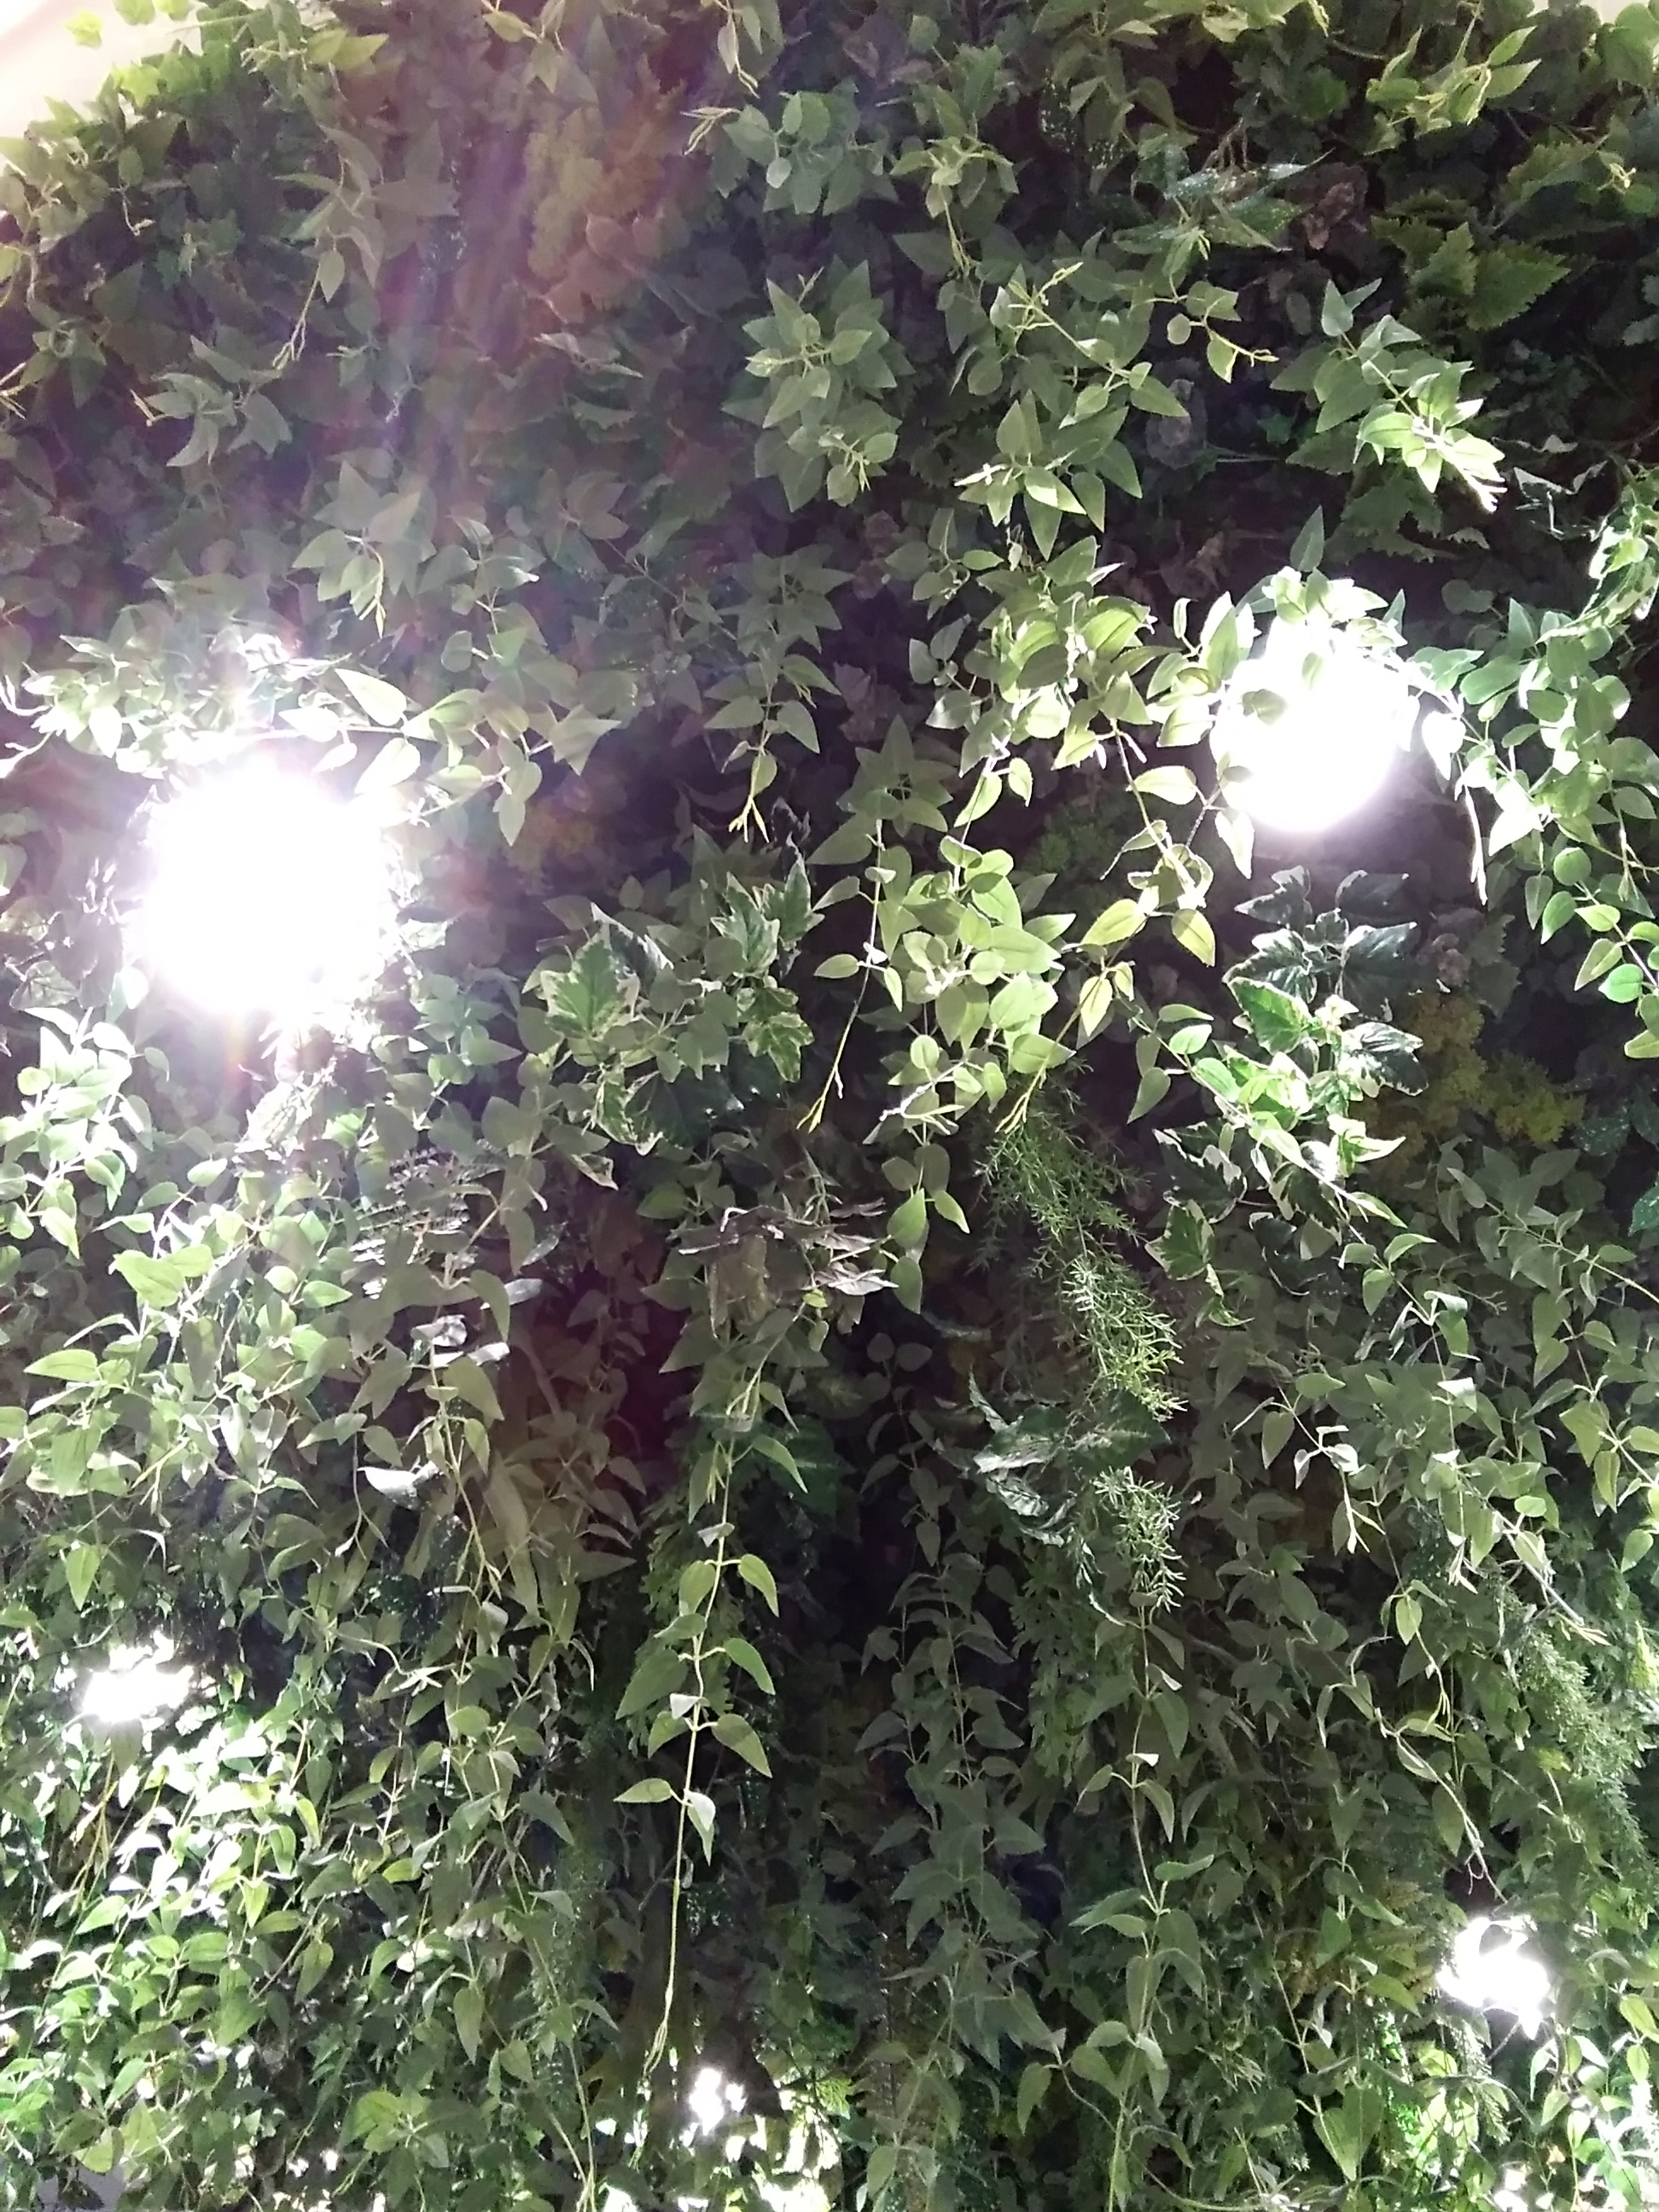
leaves, green, indoor, interior, plant, tree, leaf, vegetation, light, sunlight, woody plant, botany, flower, rainforest, branch, jungle, shrub, vascular plant, ivy, forest